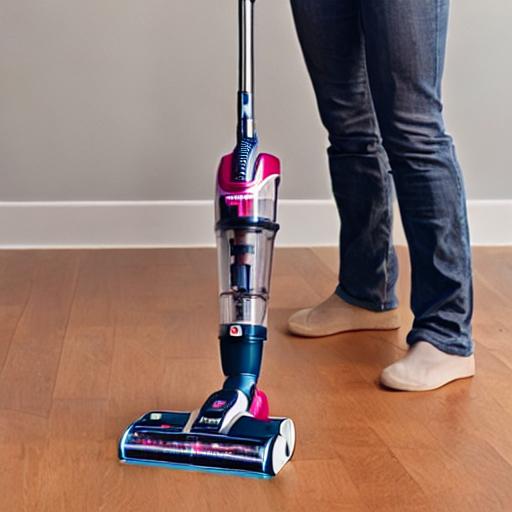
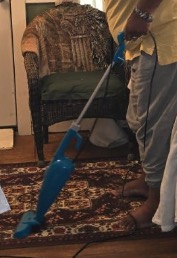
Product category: items_vacuum
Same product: no